Haberdashers' Girls' School

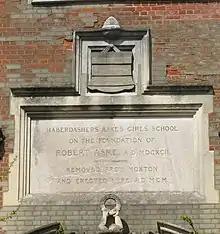
The plaque of the previous campus, now the Japanese School of London

In 1690, Robert Aske gave the Haberdashers' Company £20,000 to set up a hospital and home for 20 elderly men and a school for 20 boys at Hoxton, just north of the City of London. The school came decidedly second to the home for elderly men. There were no new boys between 1714 and 1739 because the foundation was short of funds. The hospital was rebuilt during 1824–26 and the foundation was reorganised in 1873 when four schools were established: two at Hoxton, and two at Hatcham, New Cross in south-east London. Boys and girls were taught separately at each site. All four schools opened in 1875, the Hoxton schools offered a basic English education and the Hatcham schools covered a wider syllabus. In 1891, Hatcham Girls moved to new premises half a mile away, designed by Henry Stock, while Hatcham boys took over the Girls’ buildings.